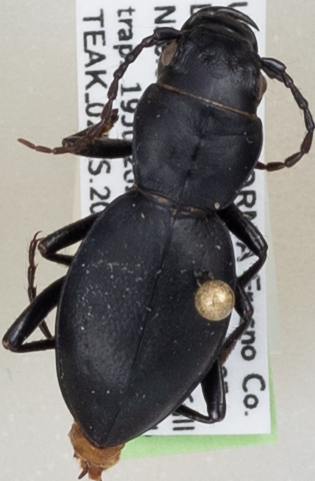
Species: Omus californicus
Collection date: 2022-07-19
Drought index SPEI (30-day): -0.8
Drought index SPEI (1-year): -1.01
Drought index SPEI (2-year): -2.09